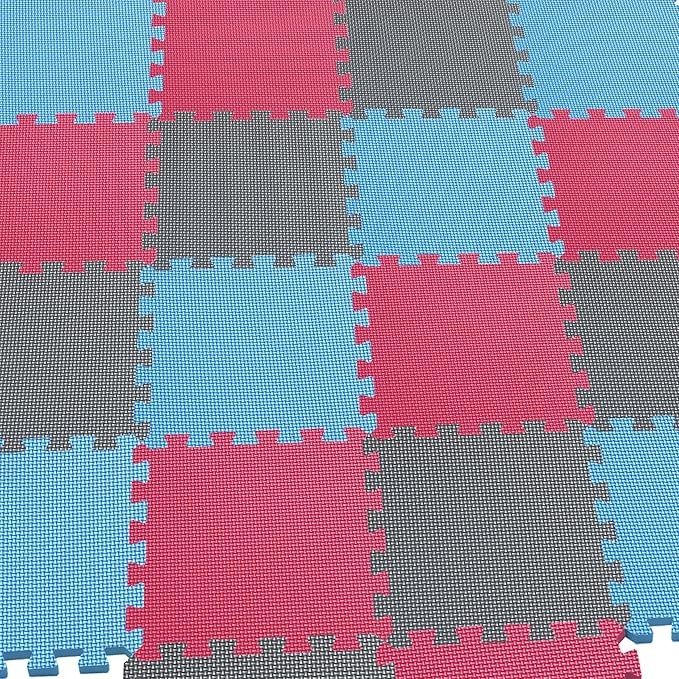
MQIAOHAM® 25 Pieces Puzzle Play Mats, Soft Baby Play Mat, Kids Interlocking Foam Floor Tiles, Toddlers Carpet Playmats G301025-107109112
About This ☺ Play Mat Size: the size of one piece:30 x 30 x 1CM (11.8 x 11.8 x 0.4 inches); 25 pieces mats cover area: 142cm x 142cm (±1CM) / 55.9" x 55.9"(±1inch) ☺ Safe and Non-Toxic Foam Material: BPA-free, phthalate-free, and lead-free. Meets US and Europe safety standards. ☺ Thick and Soft: The play mat is 1cm (0.4") thick, offering strong flexibility and durability. Perfect for floor protection, exercise, yoga, and playtime. ☺ Easy to Clean and Assemble: The interlocking function makes it easy to assemble and the mat can be easily cleaned with a damp cloth and neutral soap. ☺ Compatibility note: While this play mat can be combined with other mats from MQIAOHAM shop, it is not compatible with mats from other shops.Note the dimensions on the main image.
Brand: MQIAOHAM
Category: Baby & Toddler > Baby Toys & Activity Equipment > Play Mats & Gyms > Play Mats